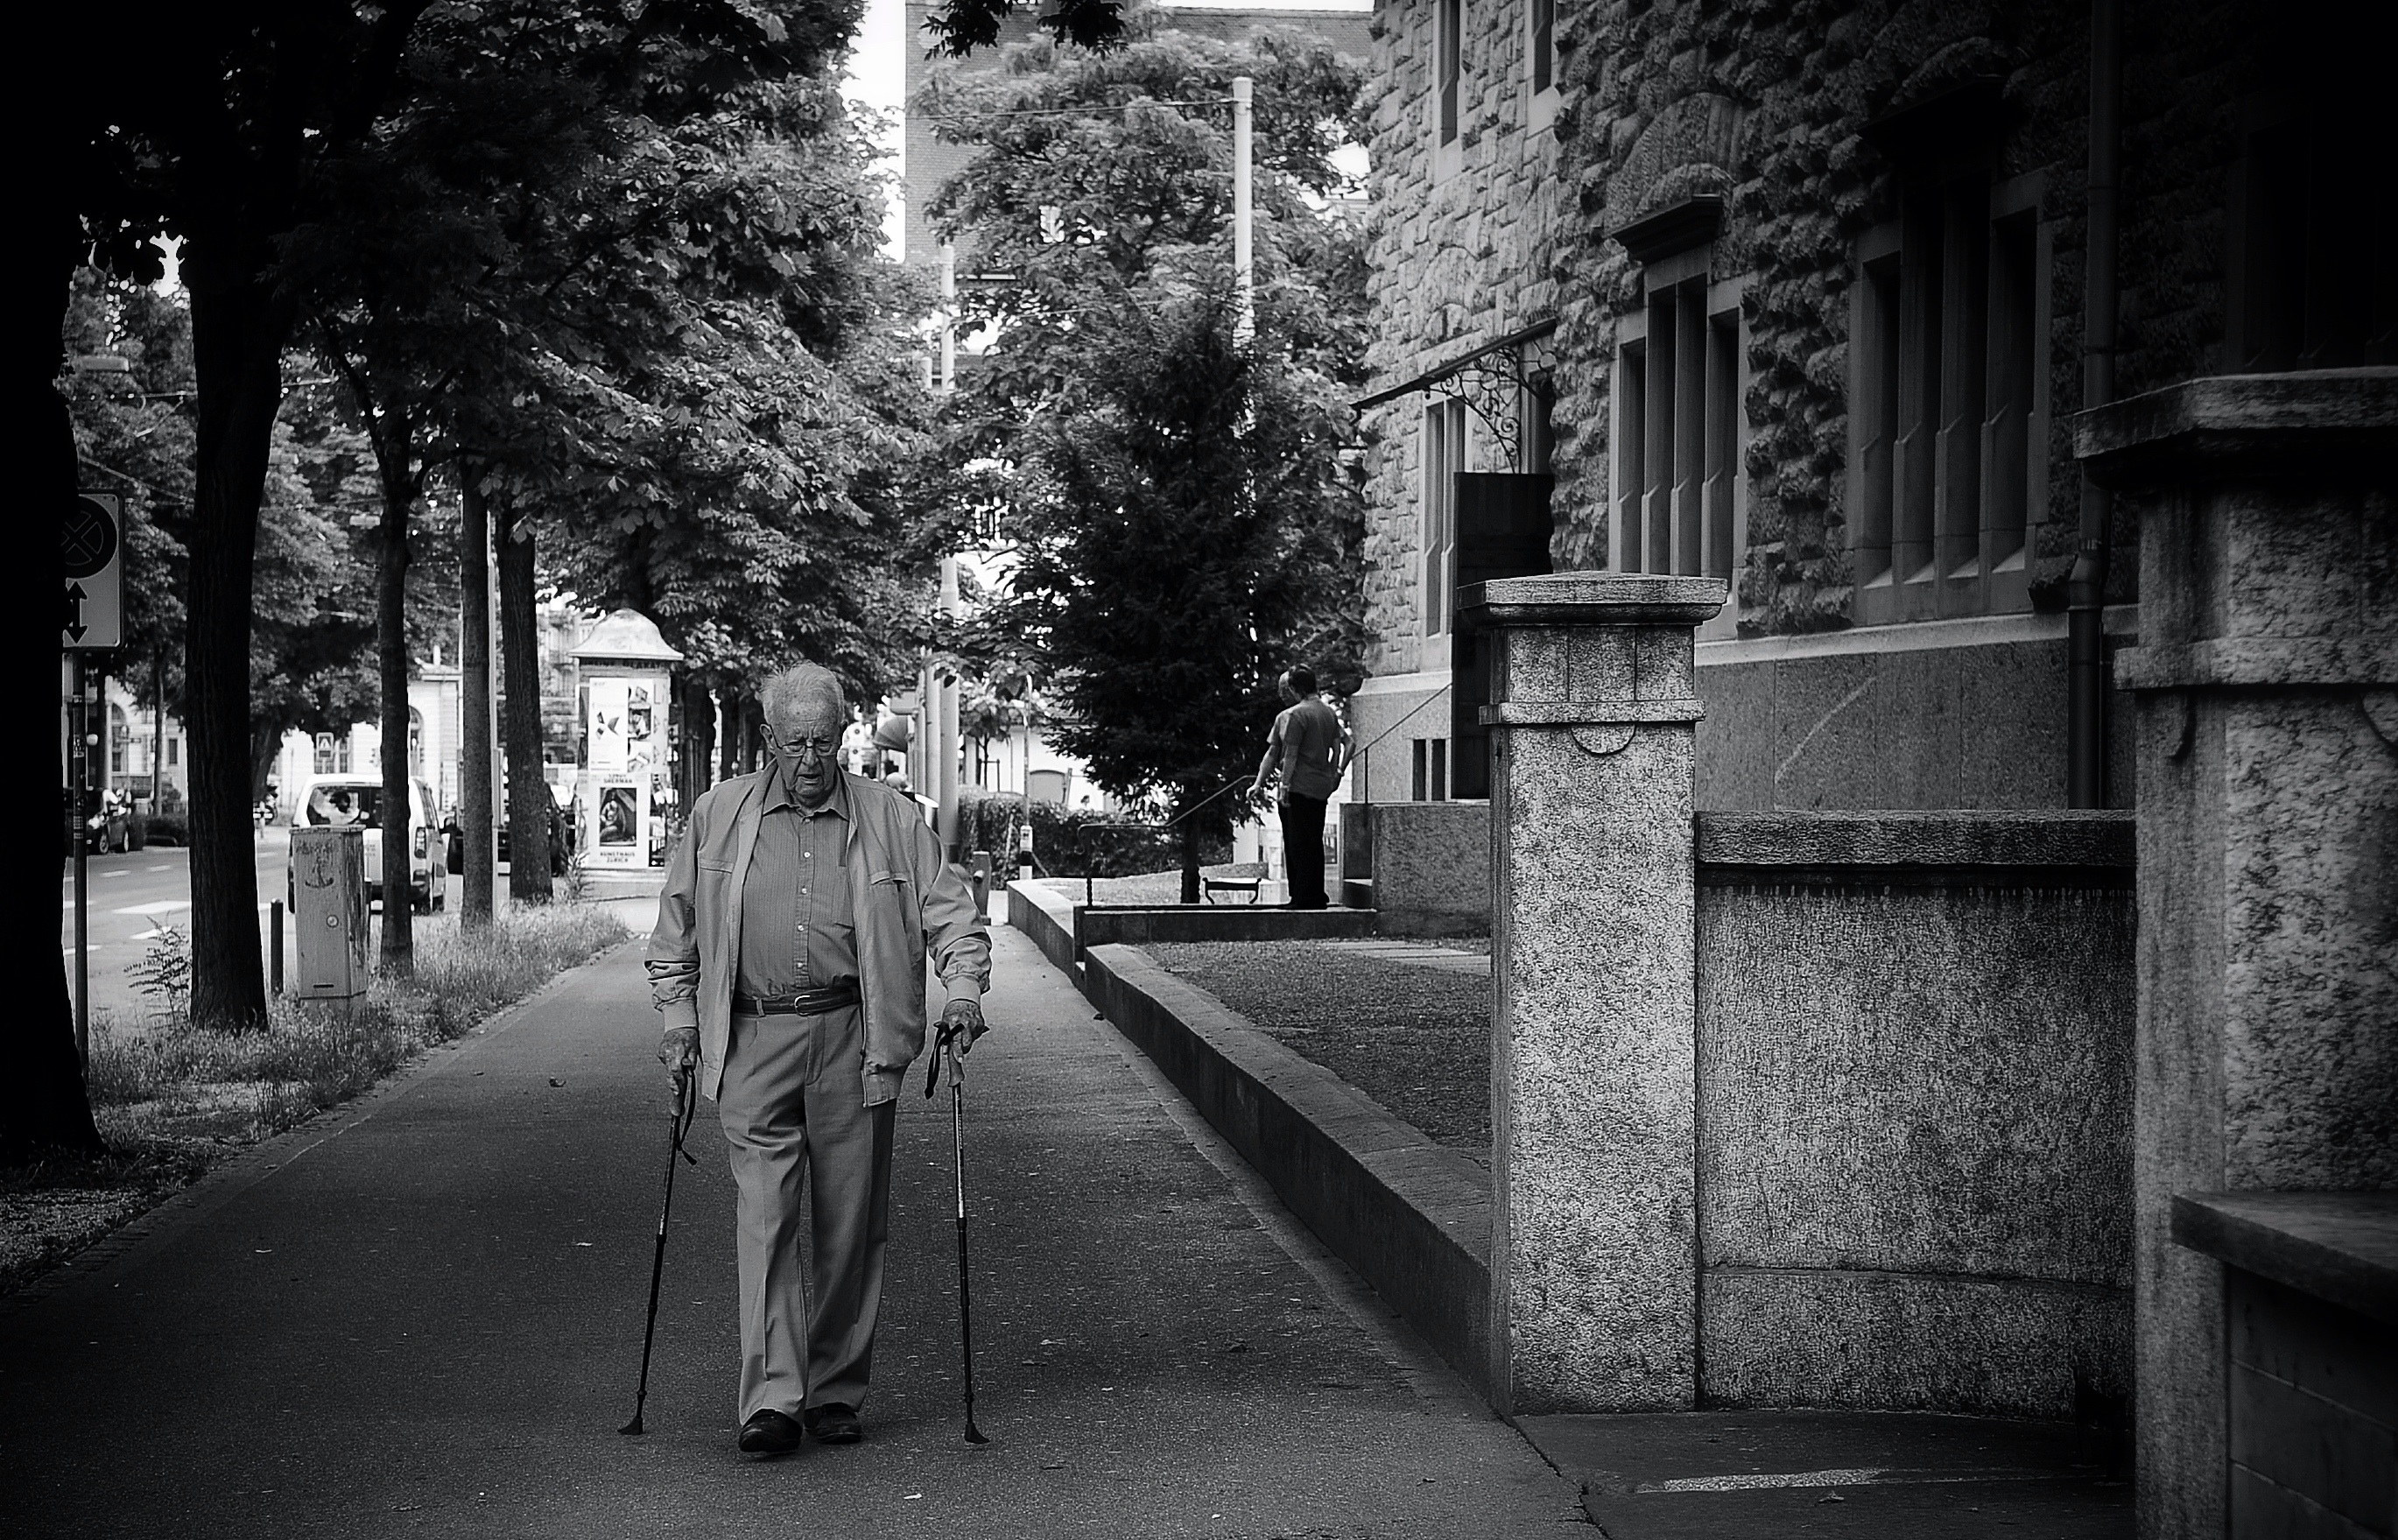
light, black and white, people, road, white, street, night, photography, alley, urban, darkness, black, monochrome, lighting, streetphotography, bw, candid, infrastructure, swiss, photograph, snapshot, streetart, schweiz, switzerland, zurich, streetphoto, schwarzundweiss, stphotographia, streetscene, shape, strassenszene, strassenfotografie, streetlife, streetpix, thomas8047, onthestreets, streetphotographer, 175528, zurichstreet, fascinationstreet, nikond300s, z ri, streetartz ri, urban area, monochrome photography, film noir